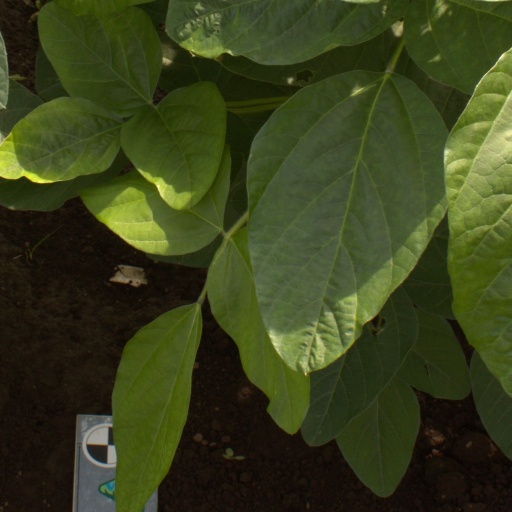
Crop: soybean